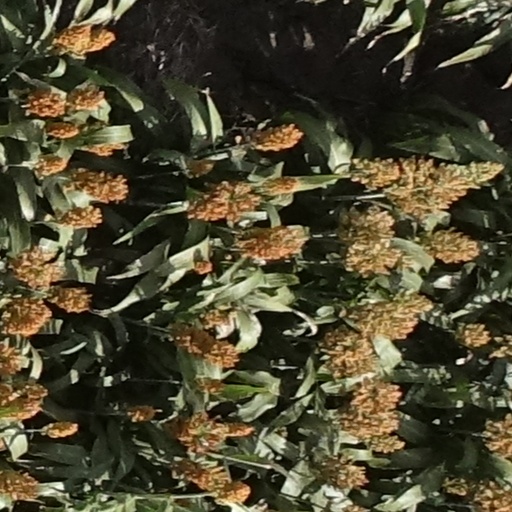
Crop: sorghum